Mark White (Texas politician)

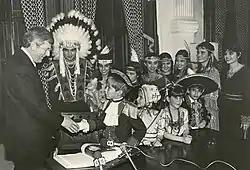
Governor White in Austin, 1983

White served as governor during Texas' sesquicentennial in 1986 and oversaw a number of the celebrations concerning that anniversary.